Alois Hadamczik

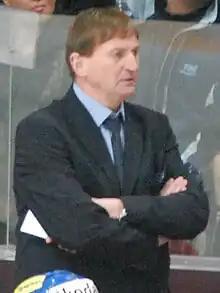

Alois Hadamczik (born June 20, 1952) is a Czech ice hockey coach. He has been elected as a new president of Czech Ice Hockey Association in June 2022. He is the former head coach of Czech national team. His brother Evžen was a successful football manager and his nephew Pavel Hadamczik is a Czech football coach.